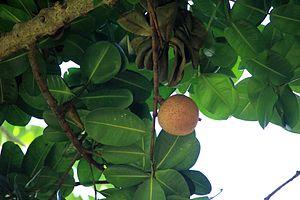
L'abricotier des Antilles ou abricotier-pays est un arbre fruitier originaire des Grandes Antilles.